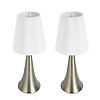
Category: lamp